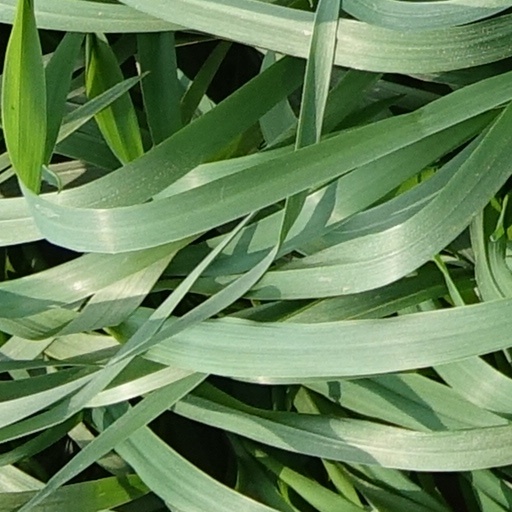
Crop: wheat